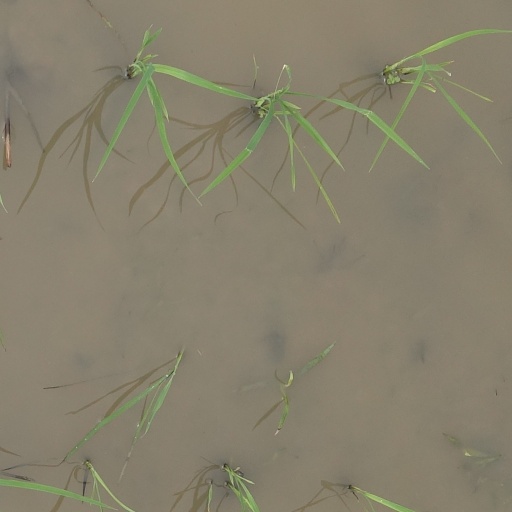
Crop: rice